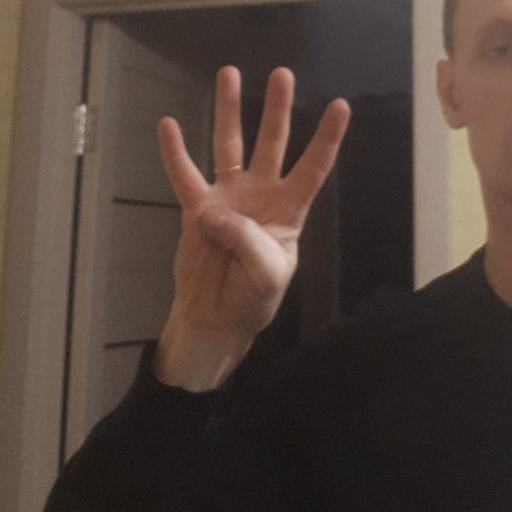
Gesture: four